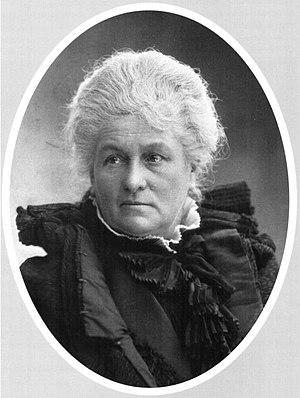
Portrait de Alice Hoschedé Monet